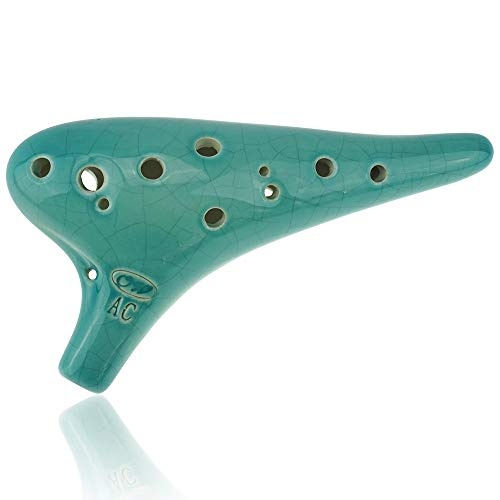
"The Voice of the Earth" 12 Hole Alto C Ocarina,Blue Ice Crack Burning Technology, Unique Design and Well Tuned,High Cost Performance,OcarinaWind
Brand: OcarinaWind Color: green Features: Pitch: A4-F6 including sharps and flats It comes with a finger chart and a songbook, as well as a strap The protective bag is beautiful and it can protect the ocarina from damage. Promise every note is accurate and easy to blow. Every ocarina is picked one by one before send out to ensure the quality Details: OcarinaWind "The Voice of the Earth" 12 Hole Alto C Ocarina, Blue Ice Crack Burning Technology, Unique Design and Well Tuned, High Cost Performance “The Voice of the Earth” is an ocarina new developed by OcarinaWind. It is 100% handmade by skillful music craftsman. Elegant design and accurate tune make this ocarina a fantastic choice for ocarina beginner. We name this ocarina as “The Voice of the Earth” is to hope the consumers can enjoy this beautiful music with this ocarina. What are you hesitate? Have it and enjoy the fantastic music from this ocarina now. This special design ocarina, key of A4-F6, is tuned in the key of C, and can go below C down to the A. This ocarina has exquisite breath response and crystal clear tone. The ocarina is made of Blue Ice Crack Ceramic, which is a very special craft in burning the pottery. Every ocarina we provide a tested before it sells out. So don't worry and quality and it is free to return for refund any time you like. Package Included: 1 x 12 Holes Blue Ice Crack Ocarina 1 x Chinese Jade Neck Strap Cord 1 x OcarinaWind Song book and Finger Chart 1 x Ocarina Pouch by "OcarinaWind" ALL INCLUDE: Comes with neck-strap cord, a songbook include Zelda songs and finger chart, a padded “OcarinaWind” pouch. FIT YOUR HAND: Length is 7 inches and Width is 4.2 inches.It can fit all ages hands. WELL CRAFTED: The ocarina is made of the high standard Ceramic with a good touch. It is a hand crafted and fine tuned musical flute instrument. HEALTH GUARANTEE: Every ocarina “OcarinaWind” sell is lead free promised. WELL TUNE: We make tune test twice on every ocarina before we sell it. We promise you can receive a real musical flute instrument. Pitch is A4-F6 including sharps and flats. UPC: 753640682296 EAN: 0753640682296 Item Note: "The Voice of the Earth" 12 Hole Alto C Ocarina,Blue Ice Crack Burning Technology, Unique Design and Well Tuned,High Cost Performance,OcarinaWind® Item Condition: New
Brand: OcarinaWind
Category: Arts & Entertainment > Hobbies & Creative Arts > Musical Instruments > Woodwinds > Ocarinas > Transverse Ocarinas